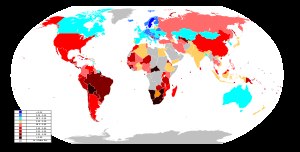
Økonomisk ulighed
Forskelle i national indkomstlighed verden over som målt ved den nationale Gini-koefficient. Gini-koefficienten er et tal mellem 0 og 1, hvor 0 svarer til fuldstændig lighed (alle har den samme indkomst), og 1 svarer til fuldstændig ulighed (én person tjener al indkomsten i økonomien, og alle andre har ingen indkomst). Kilde til figuren: World CIA Report 2009.
Ved økonomisk ulighed forstås forskellene i fordelingen mellem individer eller grupper af deres økonomiske aktiver, indkomst eller formue. Begrebet refererer typisk til uligheden mellem personer inden for et givet samfund, men kan også referere til ulighed mellem forskellige lande. Problemstillingen økonomisk ulighed omfatter spørgsmål om retfærdighed og lignende etisk-politiske problemstillinger.